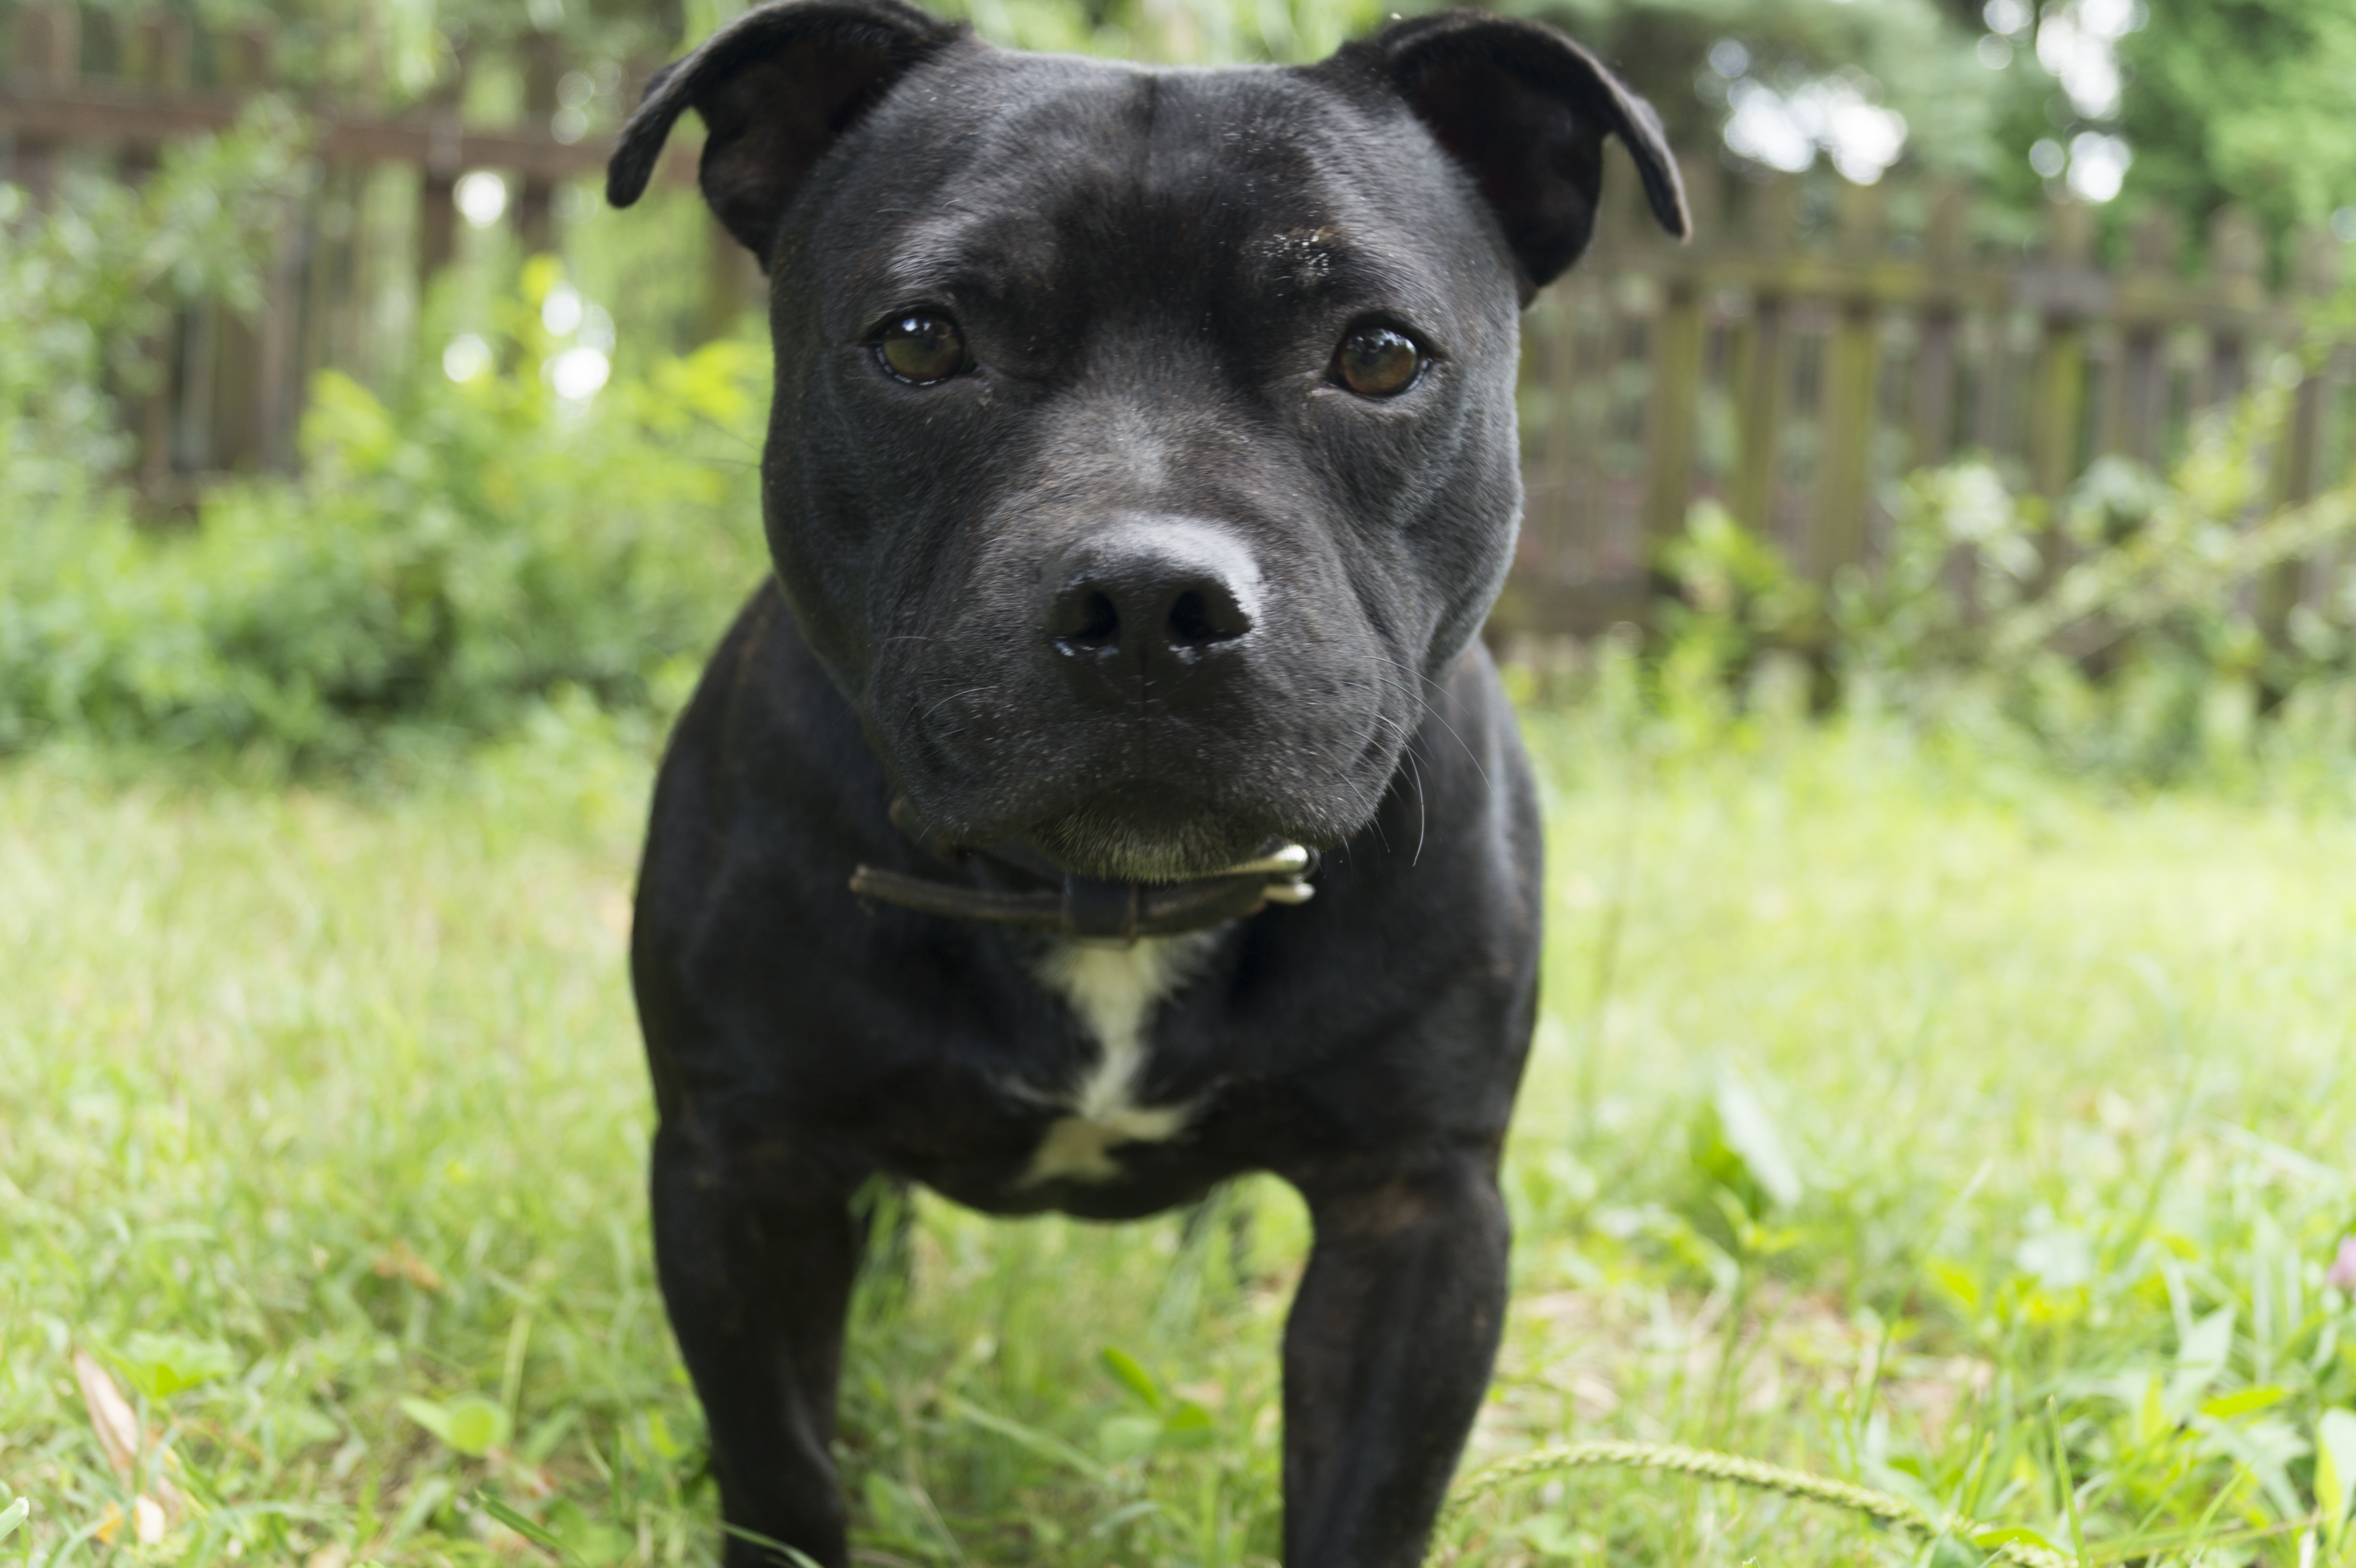
dog, animal, mammal, bulldog, vertebrate, tired, dog breed, terrier, staffordshire bull terrier, patterdale terrier, dog like mammal, carnivoran, dog breed group, american pit bull terrier, watchfulness